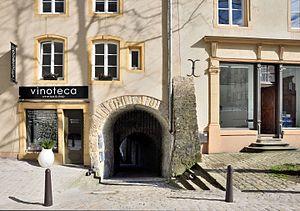
Luxembourg-ville, 6, rue Wiltheim